What the Stuarts Did for Us

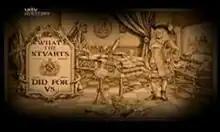

What the Stuarts Did for Us is a 2002 BBC documentary series that examines the impact of the Stuart period on modern society.